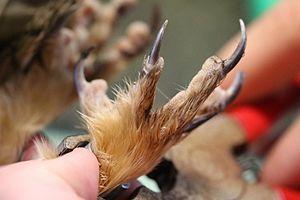
Traditionnellement, l'ordre des Strigiformes rassemble l'intégralité des rapaces nocturnes et se compose de deux familles regroupant 250 espèces existantes.